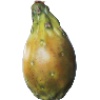
Label: Cactus fruit 1